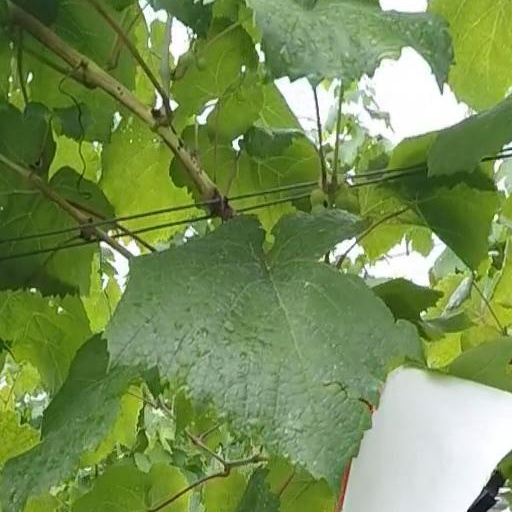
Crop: grape